Agastheeswarar Temple

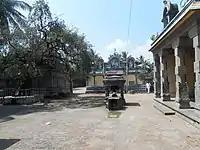

The Agastheeswarar temple complex has three "prakarams" and a three-tiered "rajagopuram". The central shrine faces east and holds the image of Agastheeswarar (Shiva) in the form of a lingam made of granite and the shrine of Parvathi in the form of Pakampiriyal faces west. There are granite images of the deities Ganesha, Murugan, Nandi and Navagraha located in the hall leading to the sanctum and as in other Shiva temples of Tamil Nadu, the first precinct of the sanctum of Agastheeswarar has images of Dakshinamurthy, Durga and Chandikeswarar. There is also a shrine with the image of Agasthiyar enshrined in it. The second precinct is surrounded by granite walls and the temple tank inside the temple is called Agni Theertham.